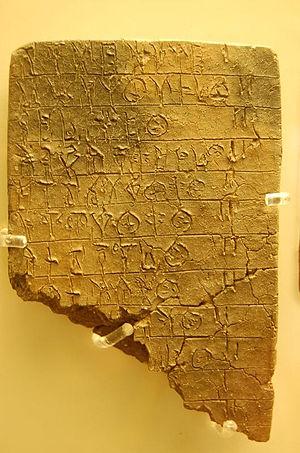
La civilisation mycénienne est une civilisation égéenne de l’Helladique récent s'étendant de 1650 à 1100 av. J.-C. environ, dont l'apogée se situe environ entre 1400 et 1200 av. J.-C. Elle se répand progressivement à partir du sud de la Grèce continentale sur le monde égéen dans son ensemble, qui connaît pour la première fois une certaine unité culturelle. Cette civilisation est notamment caractérisée par ses palais-forteresses, ses différents types de poterie peinte que l'on retrouve tout autour de la mer Égée, ainsi que son écriture, le linéaire B, la plus ancienne écriture connue transcrivant du grec. Depuis son déchiffrement par Michael Ventris et John Chadwick en 1952, la civilisation mycénienne est, de toutes les civilisations égéennes pré-helléniques, la seule connue à la fois par des vestiges archéologiques et des documents épigraphiques.
Le musée archéologique de Mycènes est un musée archéologique situé au pied de l'antique citadelle de Mycènes, en Argolide, dans le Péloponnèse, en Grèce.